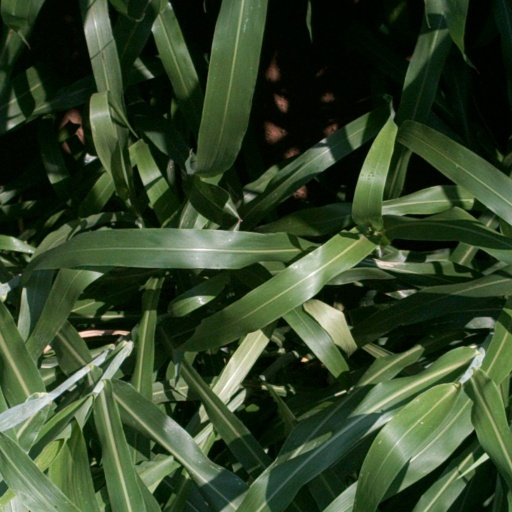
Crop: sorghum